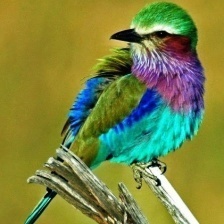
Species: LILAC ROLLER
Scientific name: CORACIAS CAUDATUS